Mġarr ix-Xini Tower

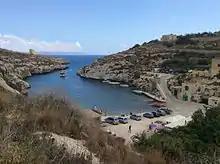
View of Mġarr ix-Xini with the tower visible to the left

The tower was restored in 2000 by the Ministry for Gozo and Wirt Għawdex. A path leading to the tower from the bay was also reopened, enabling visitors to enjoy the walk to the tower. Other restoration works were carried out in 2008, and restoration was finally completed in 2009.